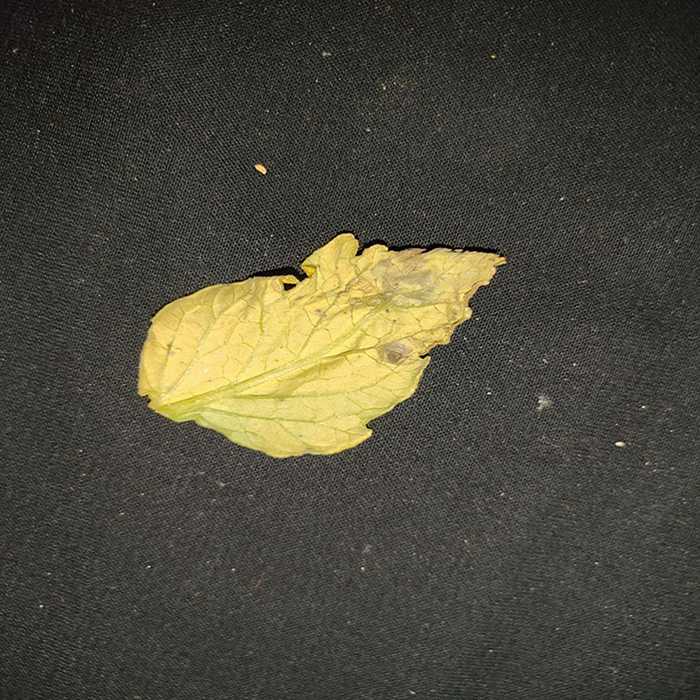
Plant: Tomato
Label: Tomato Bacterial spot